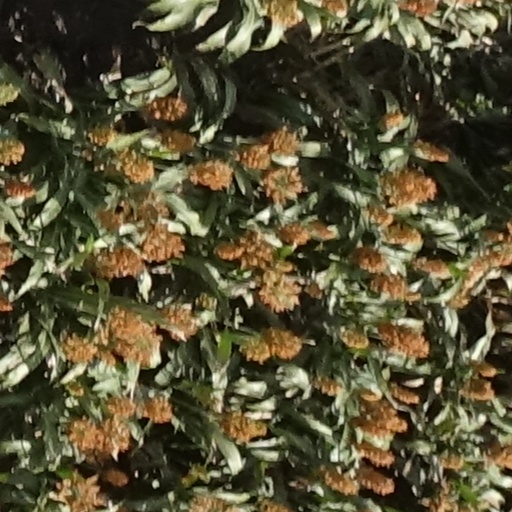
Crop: sorghum